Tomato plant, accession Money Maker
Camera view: horizontal (90 deg, fisheye); turntable rotation: 330 degrees
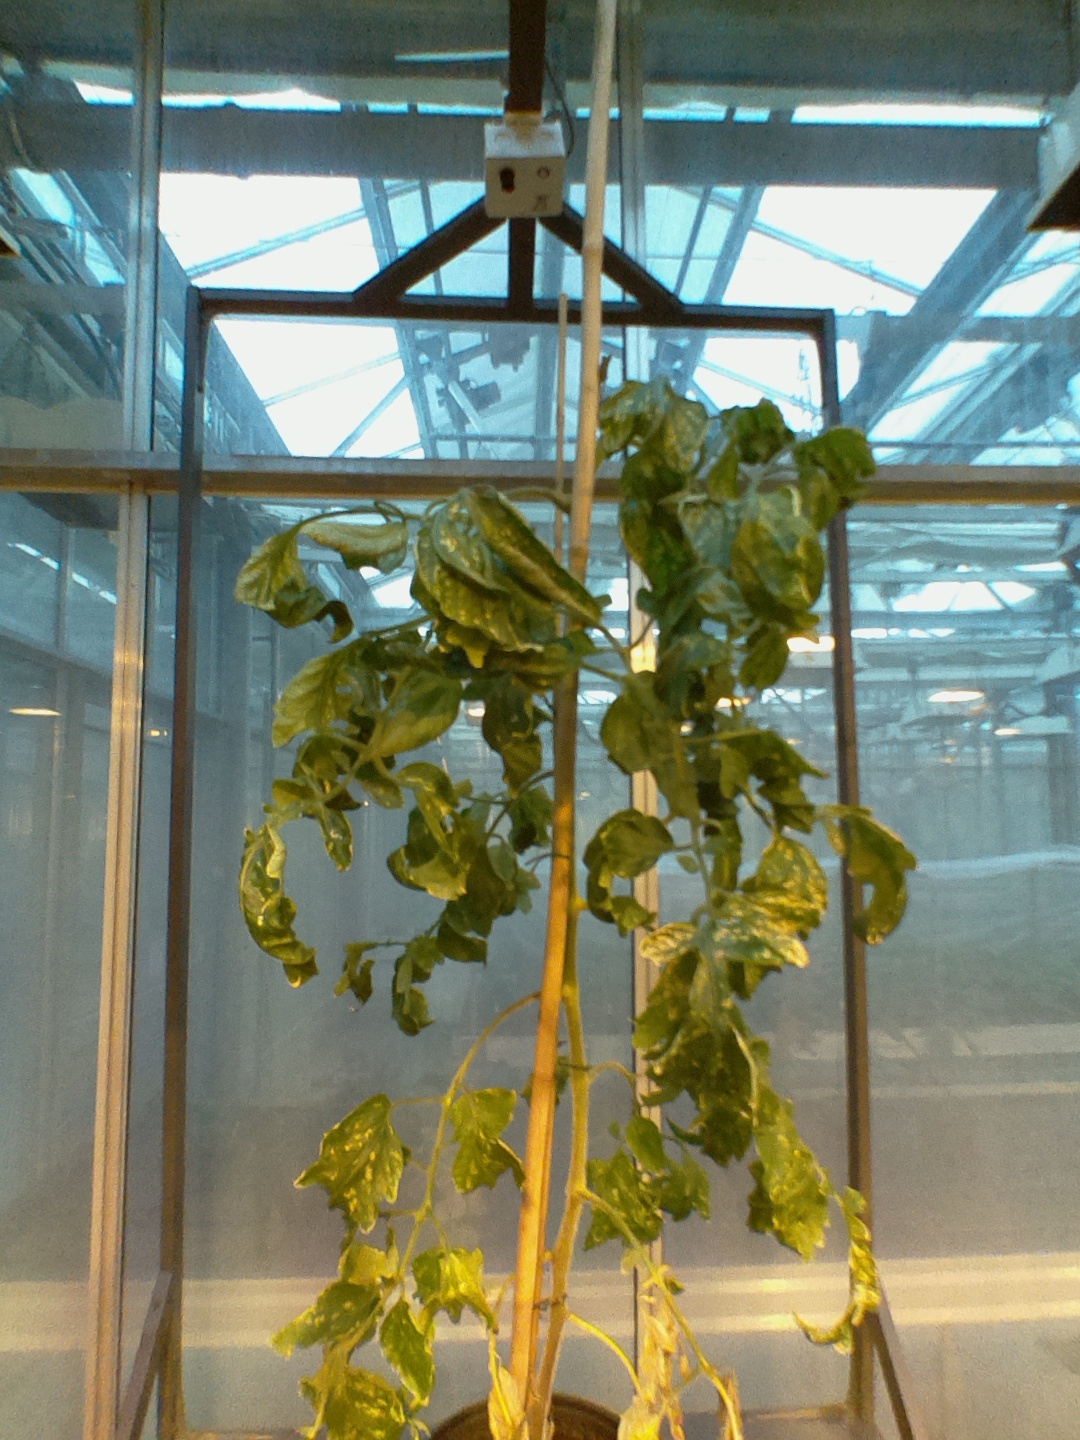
BBCH growth stage 29: 90%-100% Side shoots formed